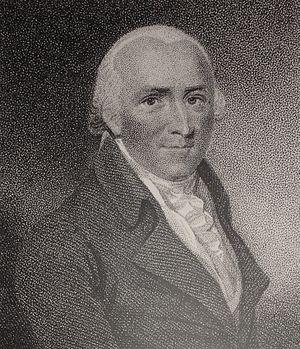
Humphry Repton, ou Humphrey Repton, fut le dernier des grands paysagistes anglais du XVIIIᵉ siècle. Il est souvent considéré comme le successeur de Capability Brown ; c'est lui qui fut également à l'origine des styles plus complexes et éclectiques du XIXᵉ siècle. Son prénom est souvent orthographié — à tort — « Humphrey ».